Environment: real
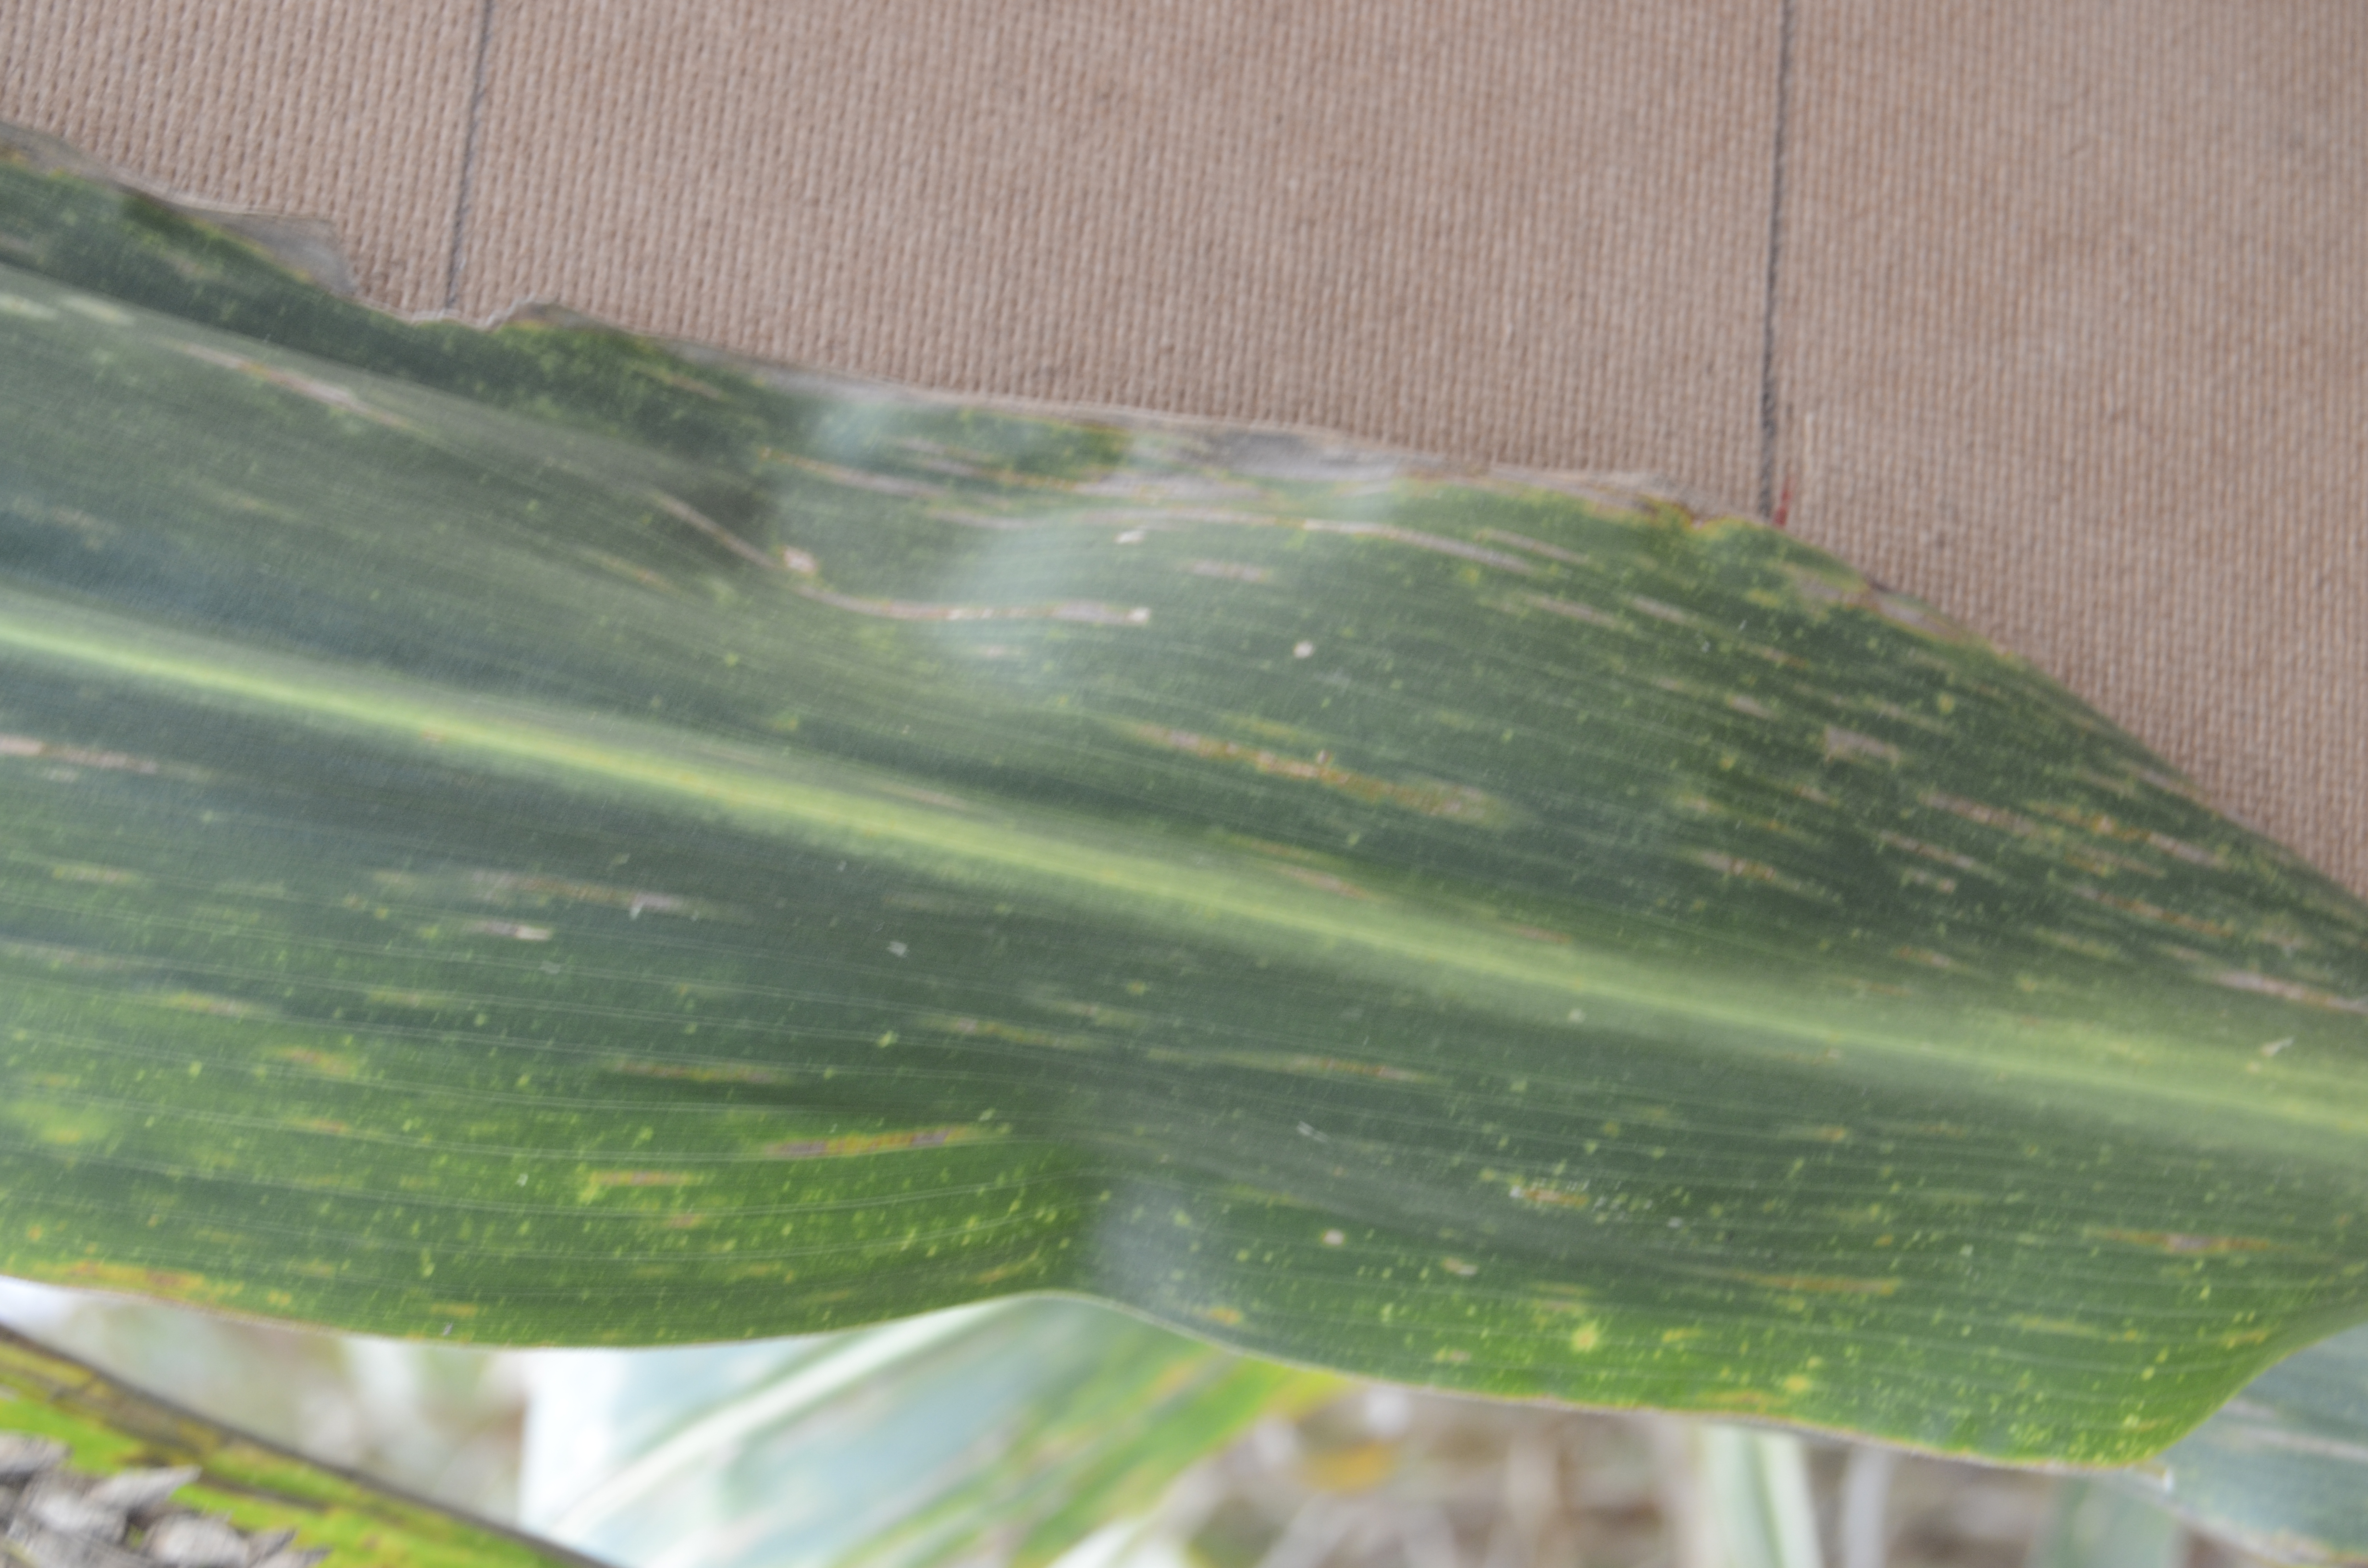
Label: gray_leaf_spot